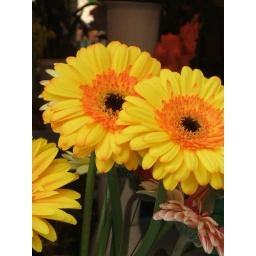
gerberas for sale in the flower market